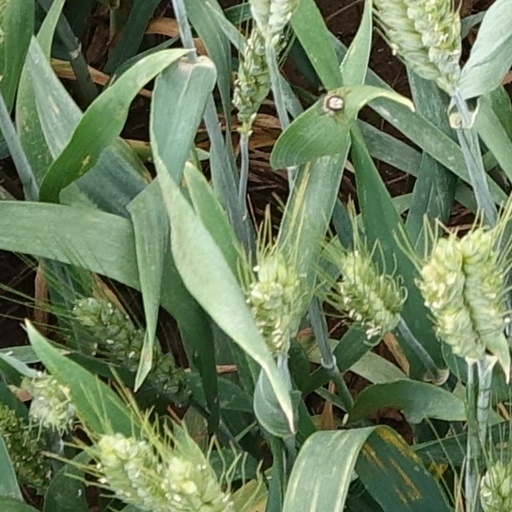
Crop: wheat